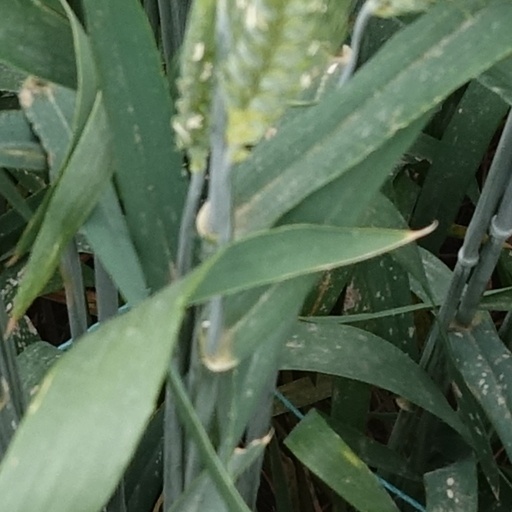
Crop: wheat